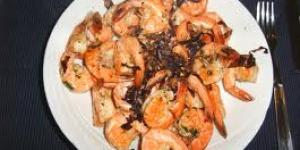
langostinos al mojo de ajo